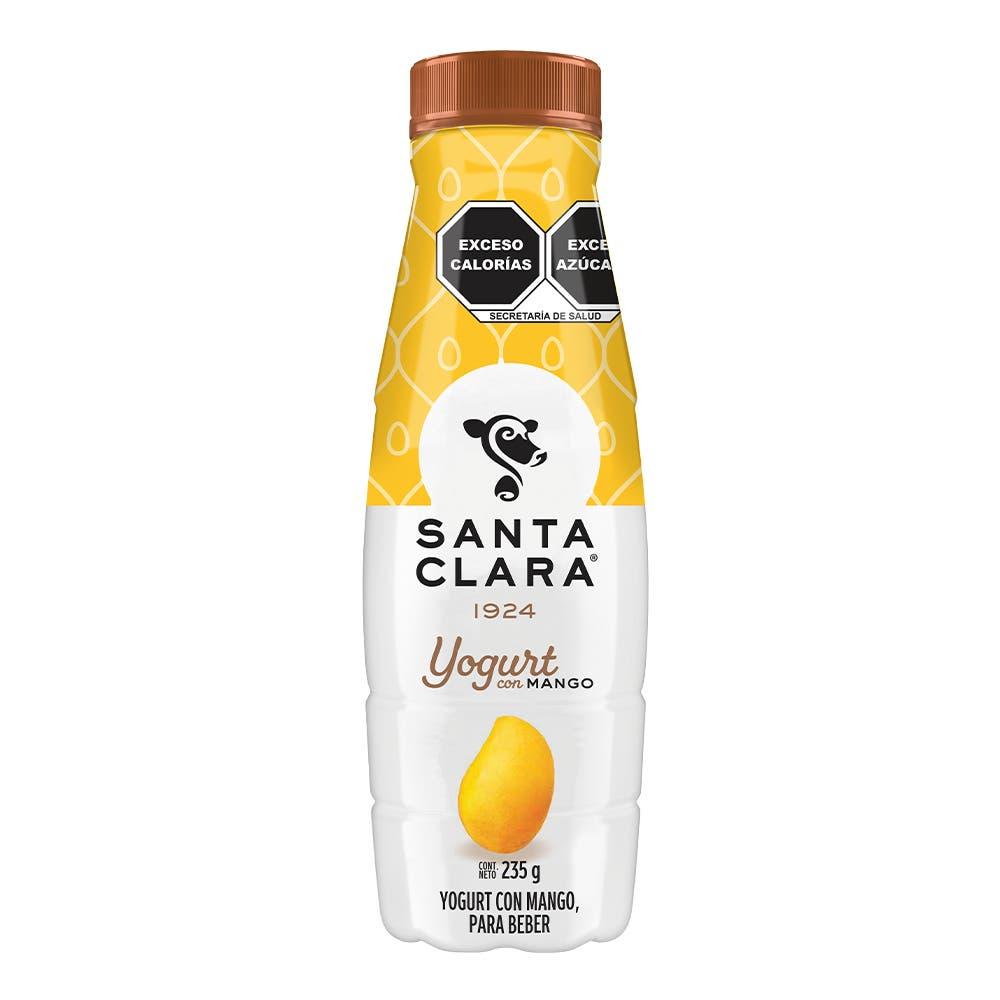
A Santa Clara drinkable yogurt with mango in a 235-grams plastic bottle